Chur–Arosa railway line

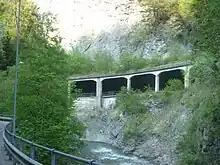
Rockfall shelter above Sassal

In contrast to the then still independent Bernina Railway, the Chur-Arosa Railway was financially successful in the early years. However, the Great Depression, the Second World War and the increasing competition with cars ensured that it too fell into economic difficulties. Investment had to be kept to a minimum, which was problematic considering the age of the rolling stock. In order to benefit from financial support for distressed railway companies, the Arosa railway had to merge with the Rhaetian Railway, because it was not regarded as important for the war effort. The company was therefore incorporated into the Rhaetian Railway in 1942, at the same time as the Bellinzona–Mesocco railway and a year before it absorbed the Bernina Railway. The RhB took over all assets and liabilities as well as all 146 employees. As part of this, consideration was given to converting the Arosa line to single-phase alternating current and the Ge 4/4 I main network locomotives that were under construction were modified for the possible new application. Nevertheless, it continued to be operated under the old electrical system. The renovation of the Castielertobel Viaduct, the largest reconstruction project to date, had to be carried out in the year of the merger.